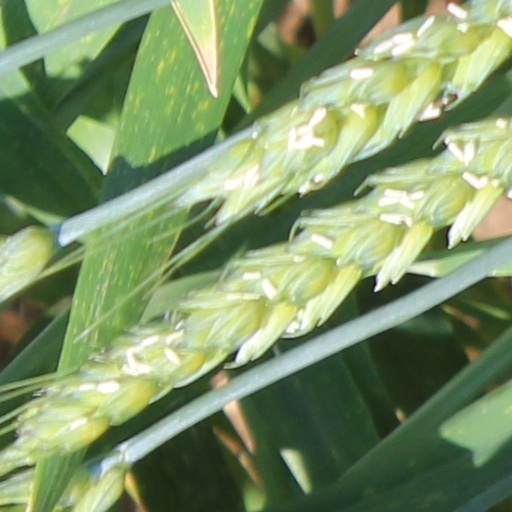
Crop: wheat